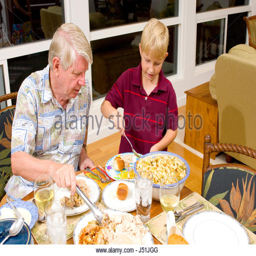
person helping grandson to fill his plate with good food from the table during the thanksgiving day dinner